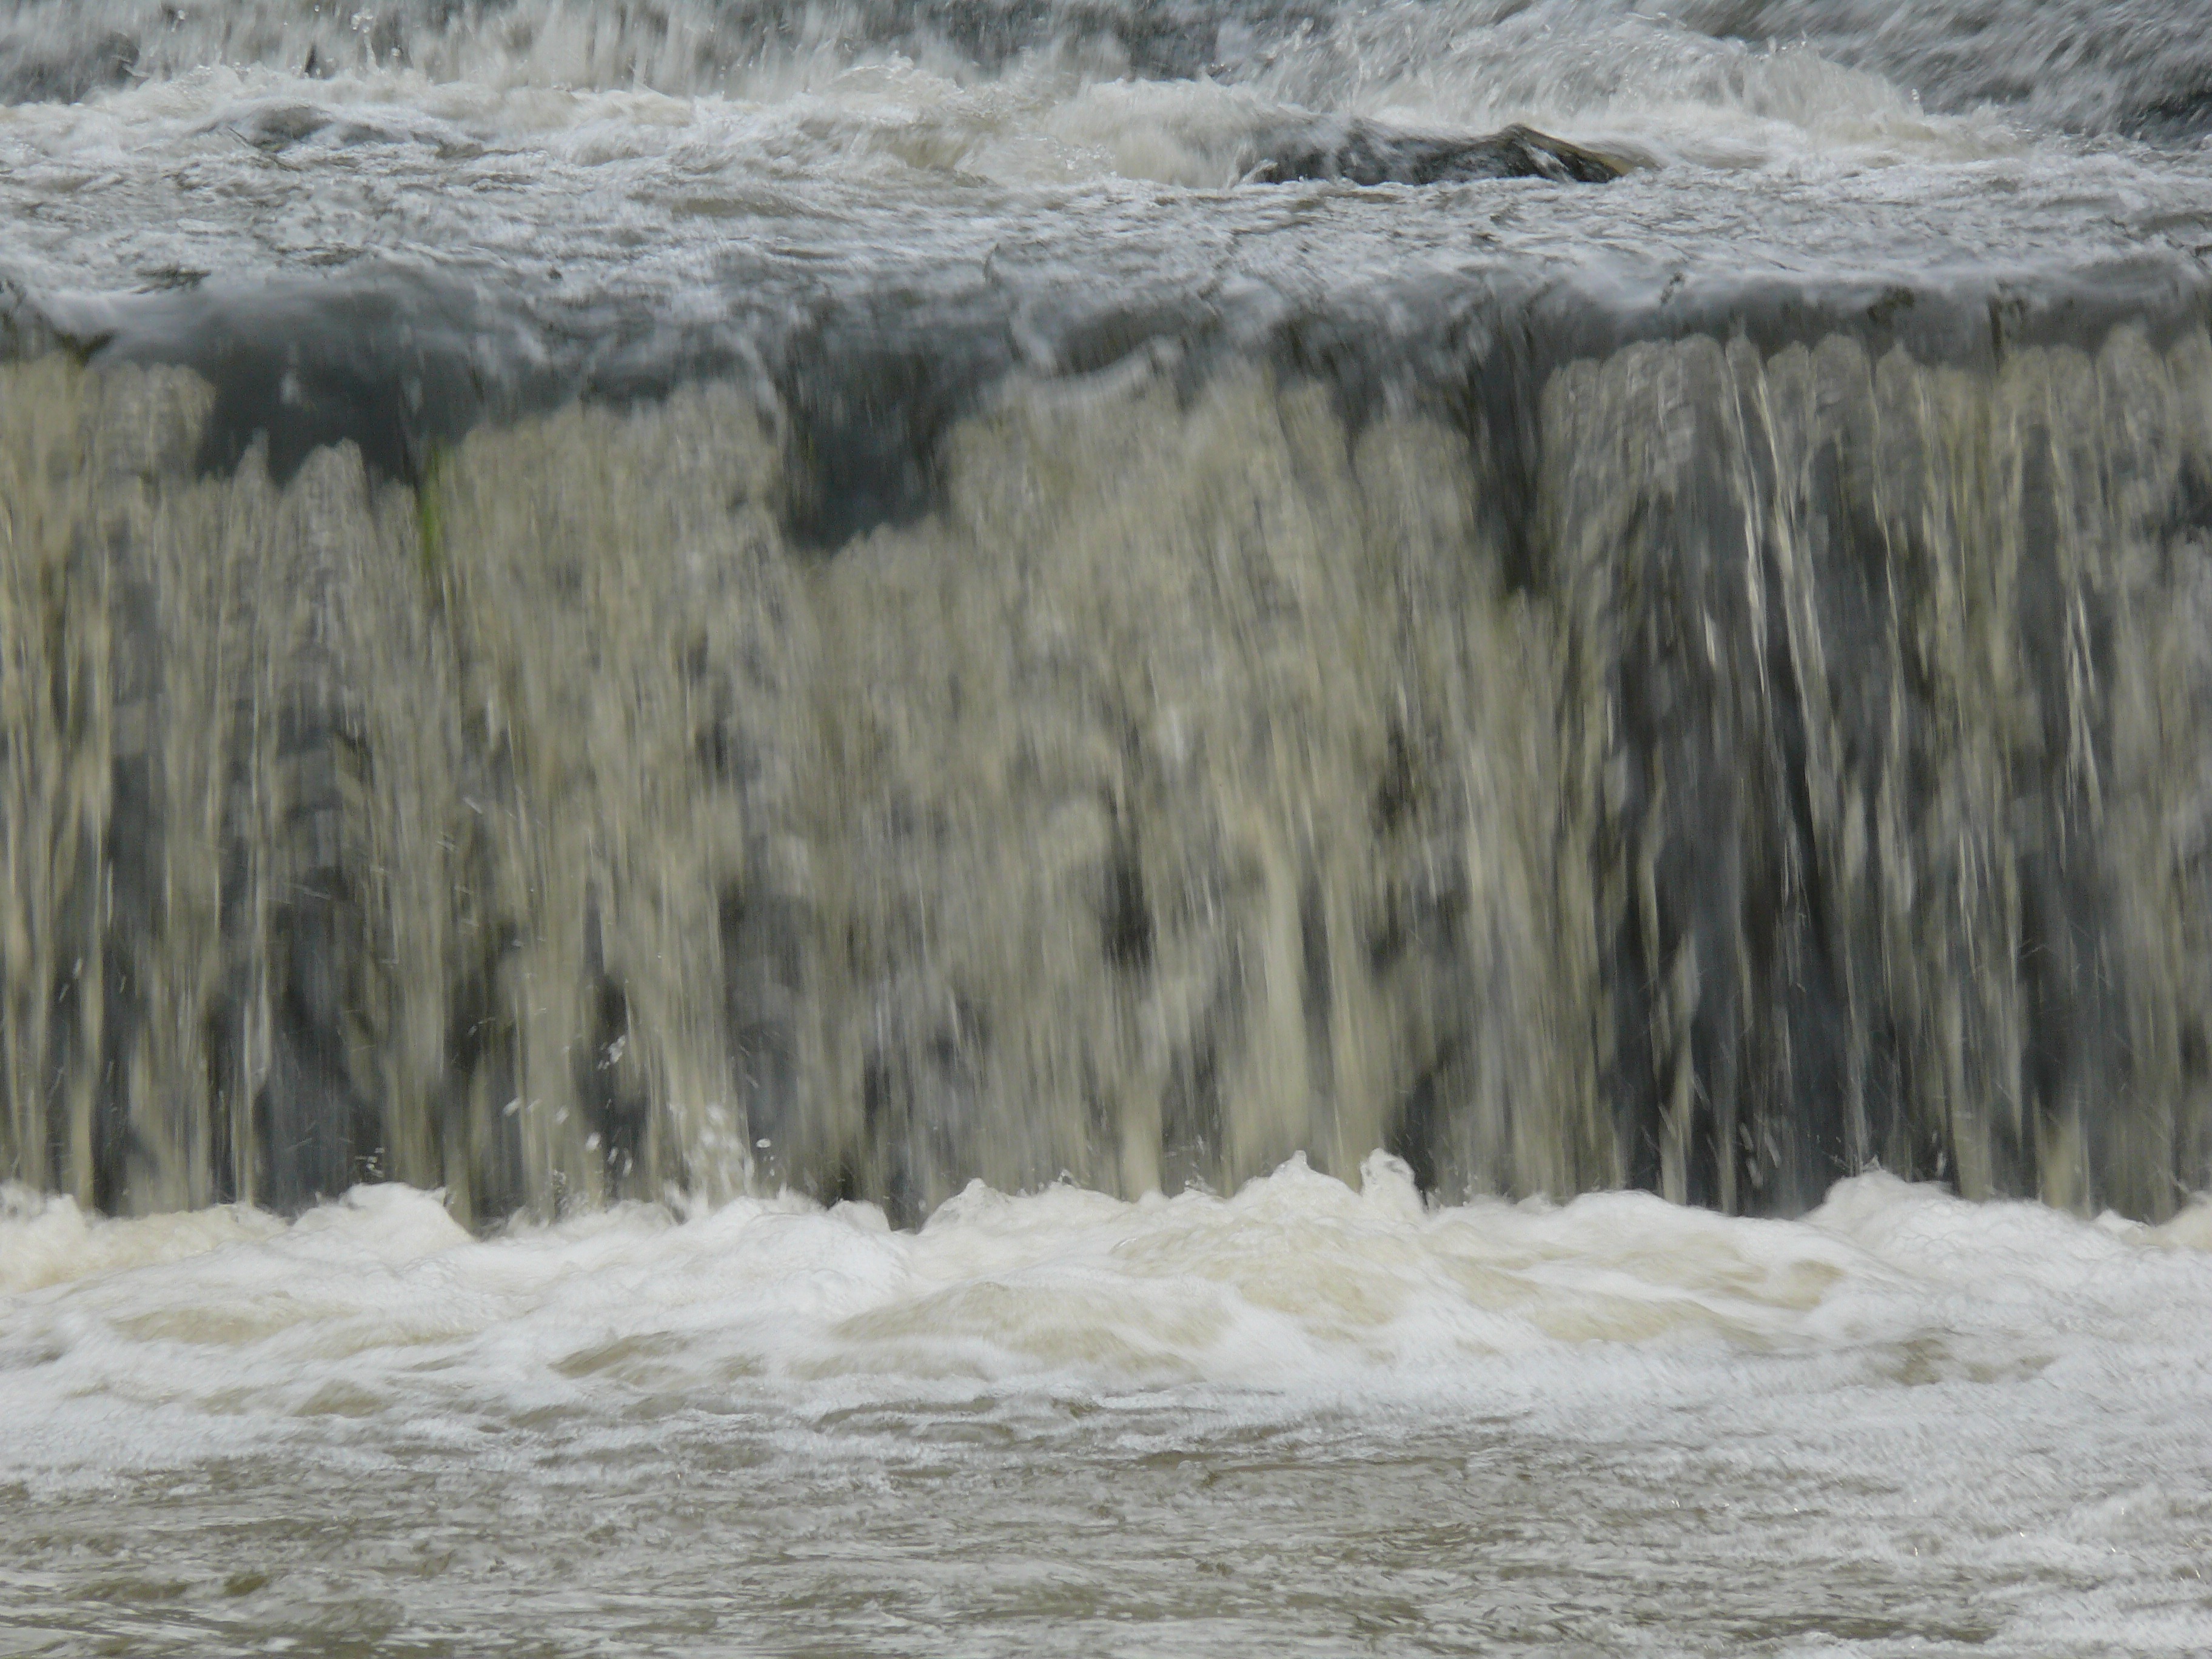
sea, coast, water, nature, waterfall, wave, river, formation, cliff, rapid, body of water, water feature, element, wind wave, most defense, rems